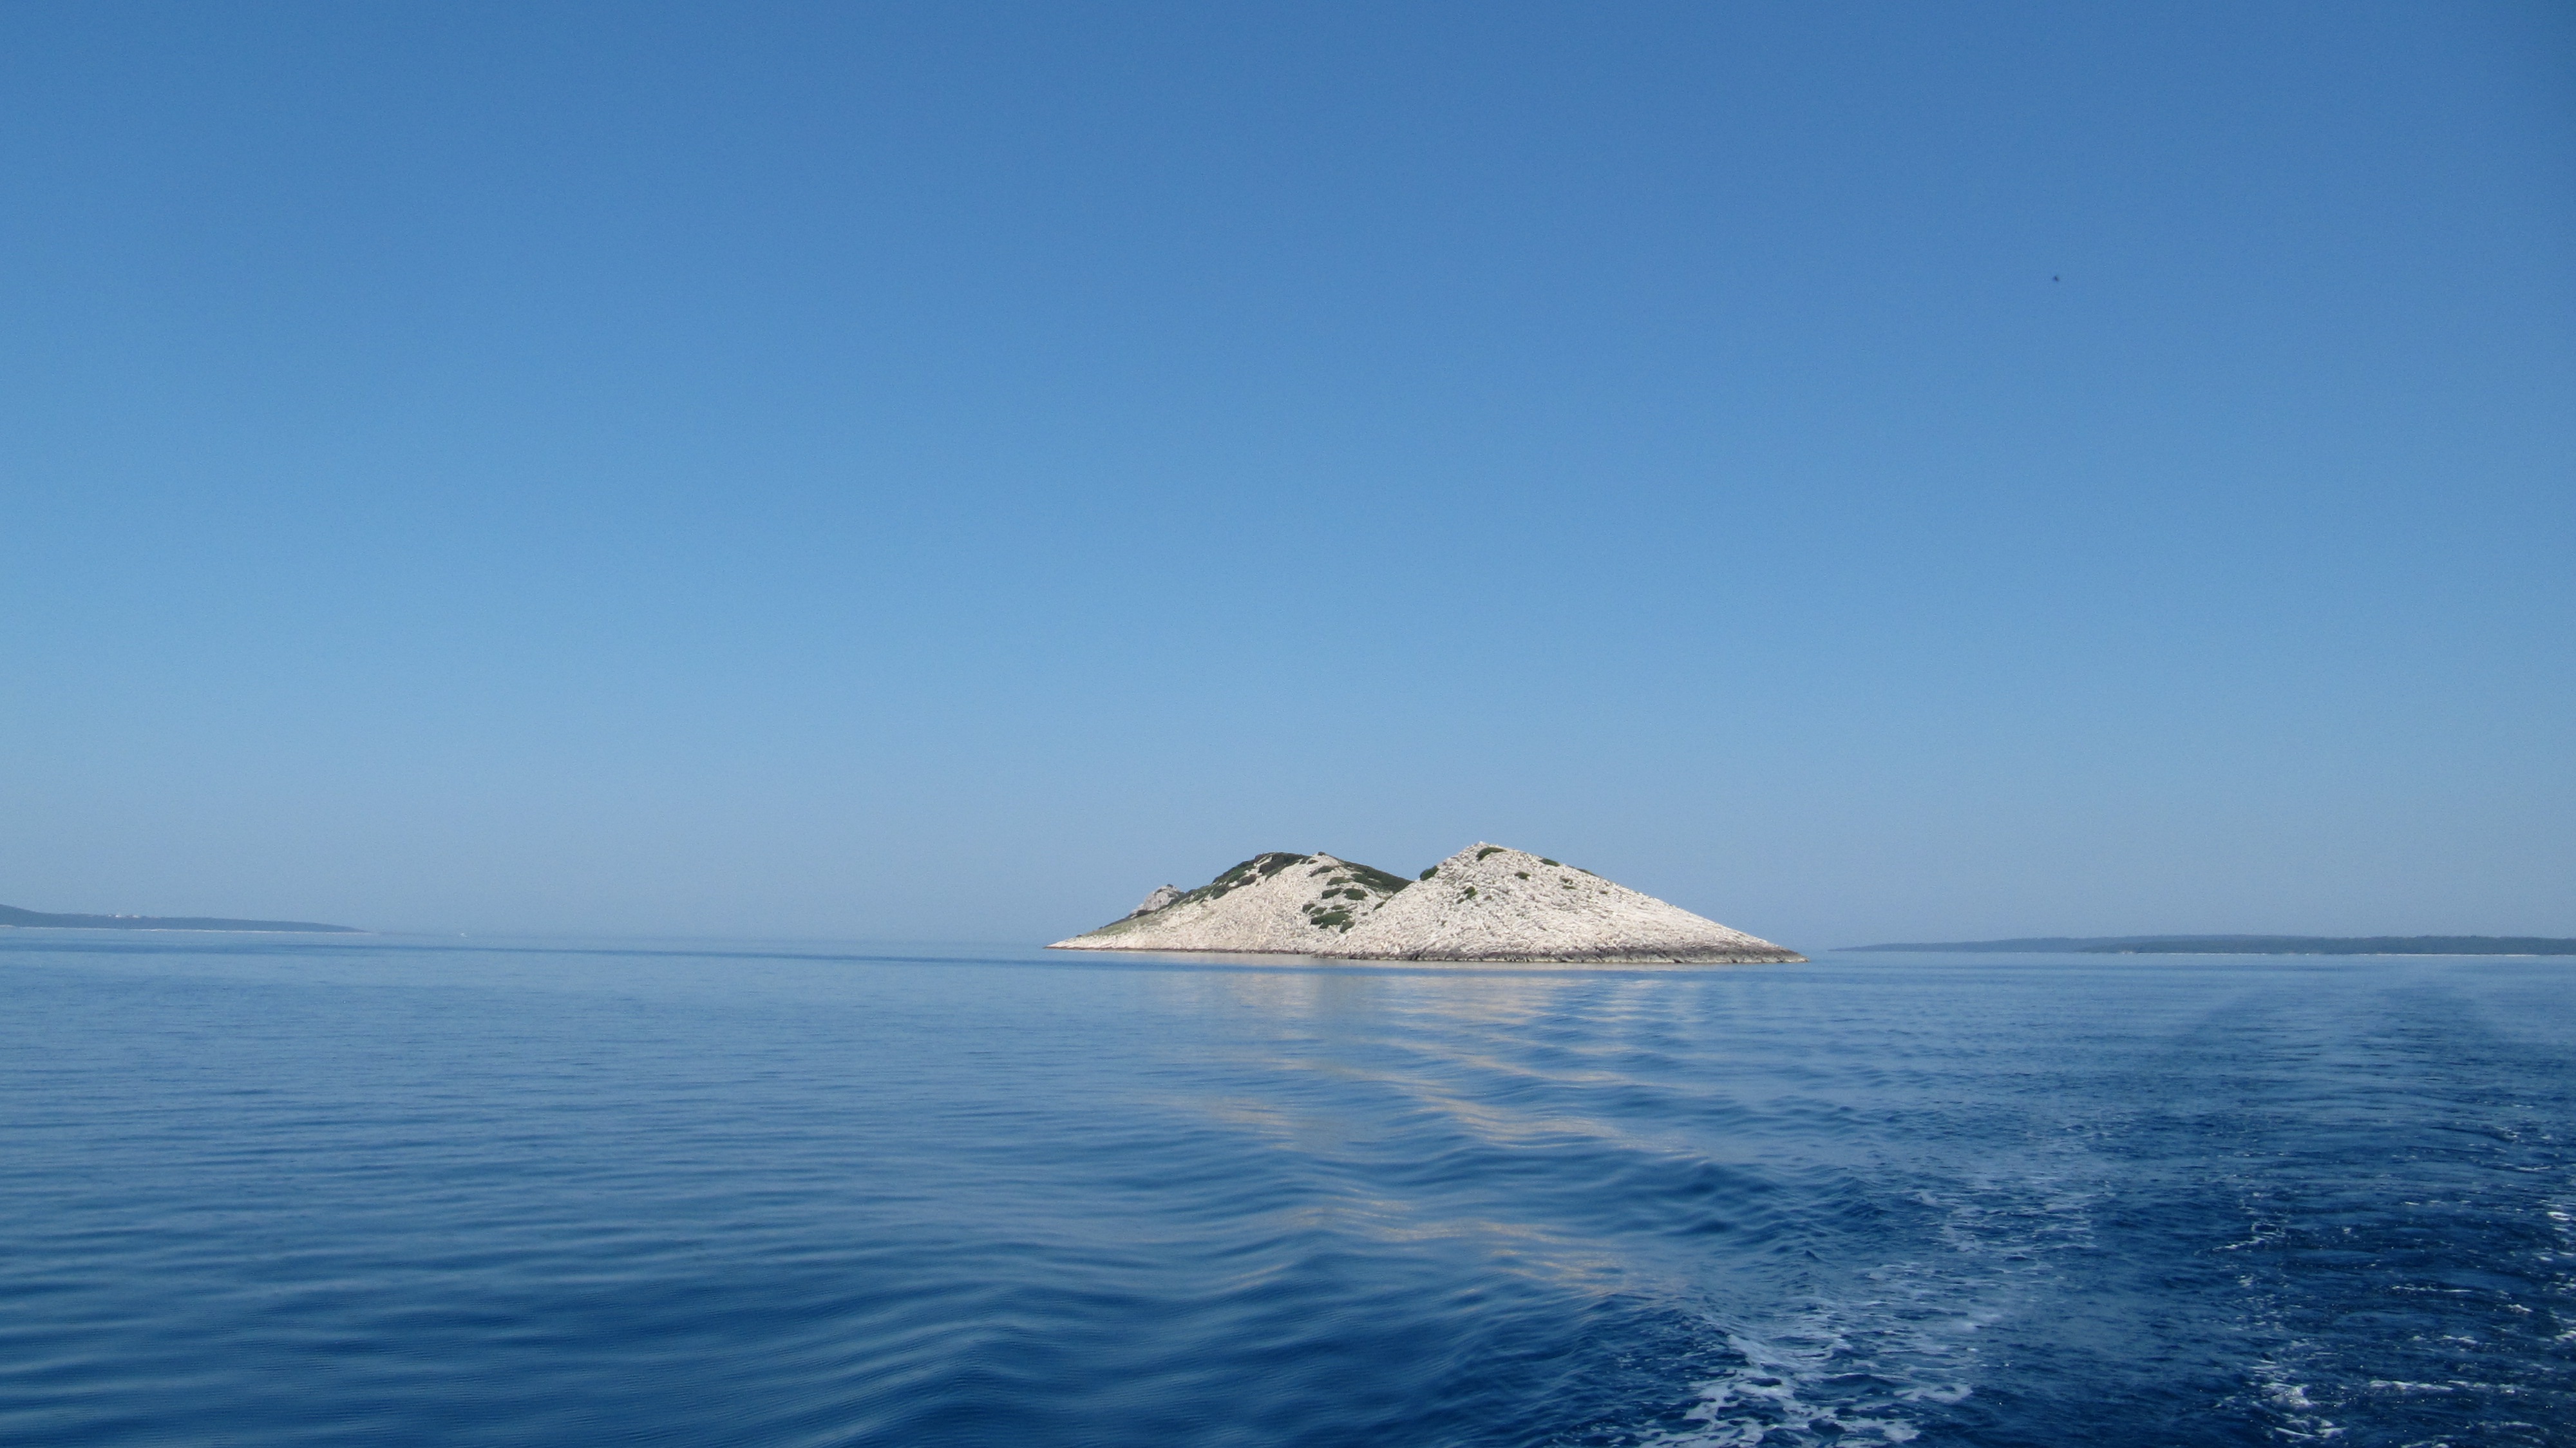
sea, nature, ocean, horizon, boat, ice, vehicle, island, arctic, iceberg, cape, islet, arctic ocean, sea ice